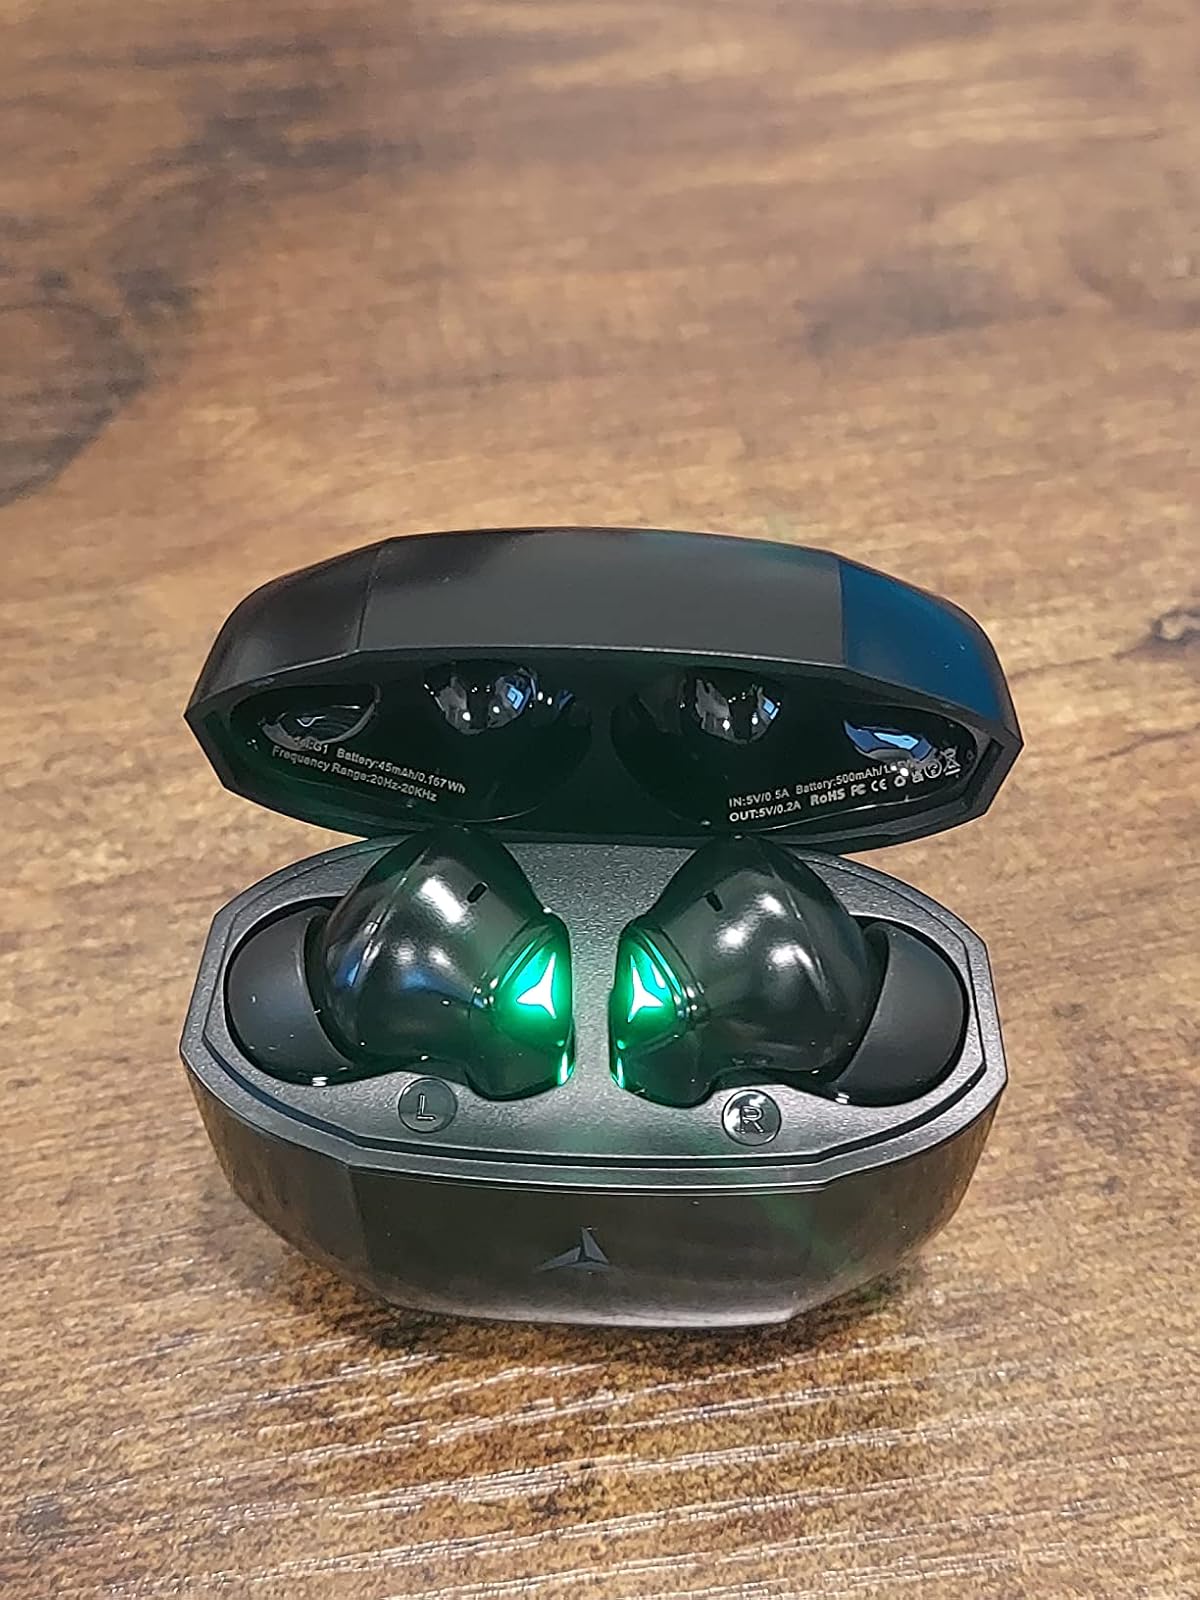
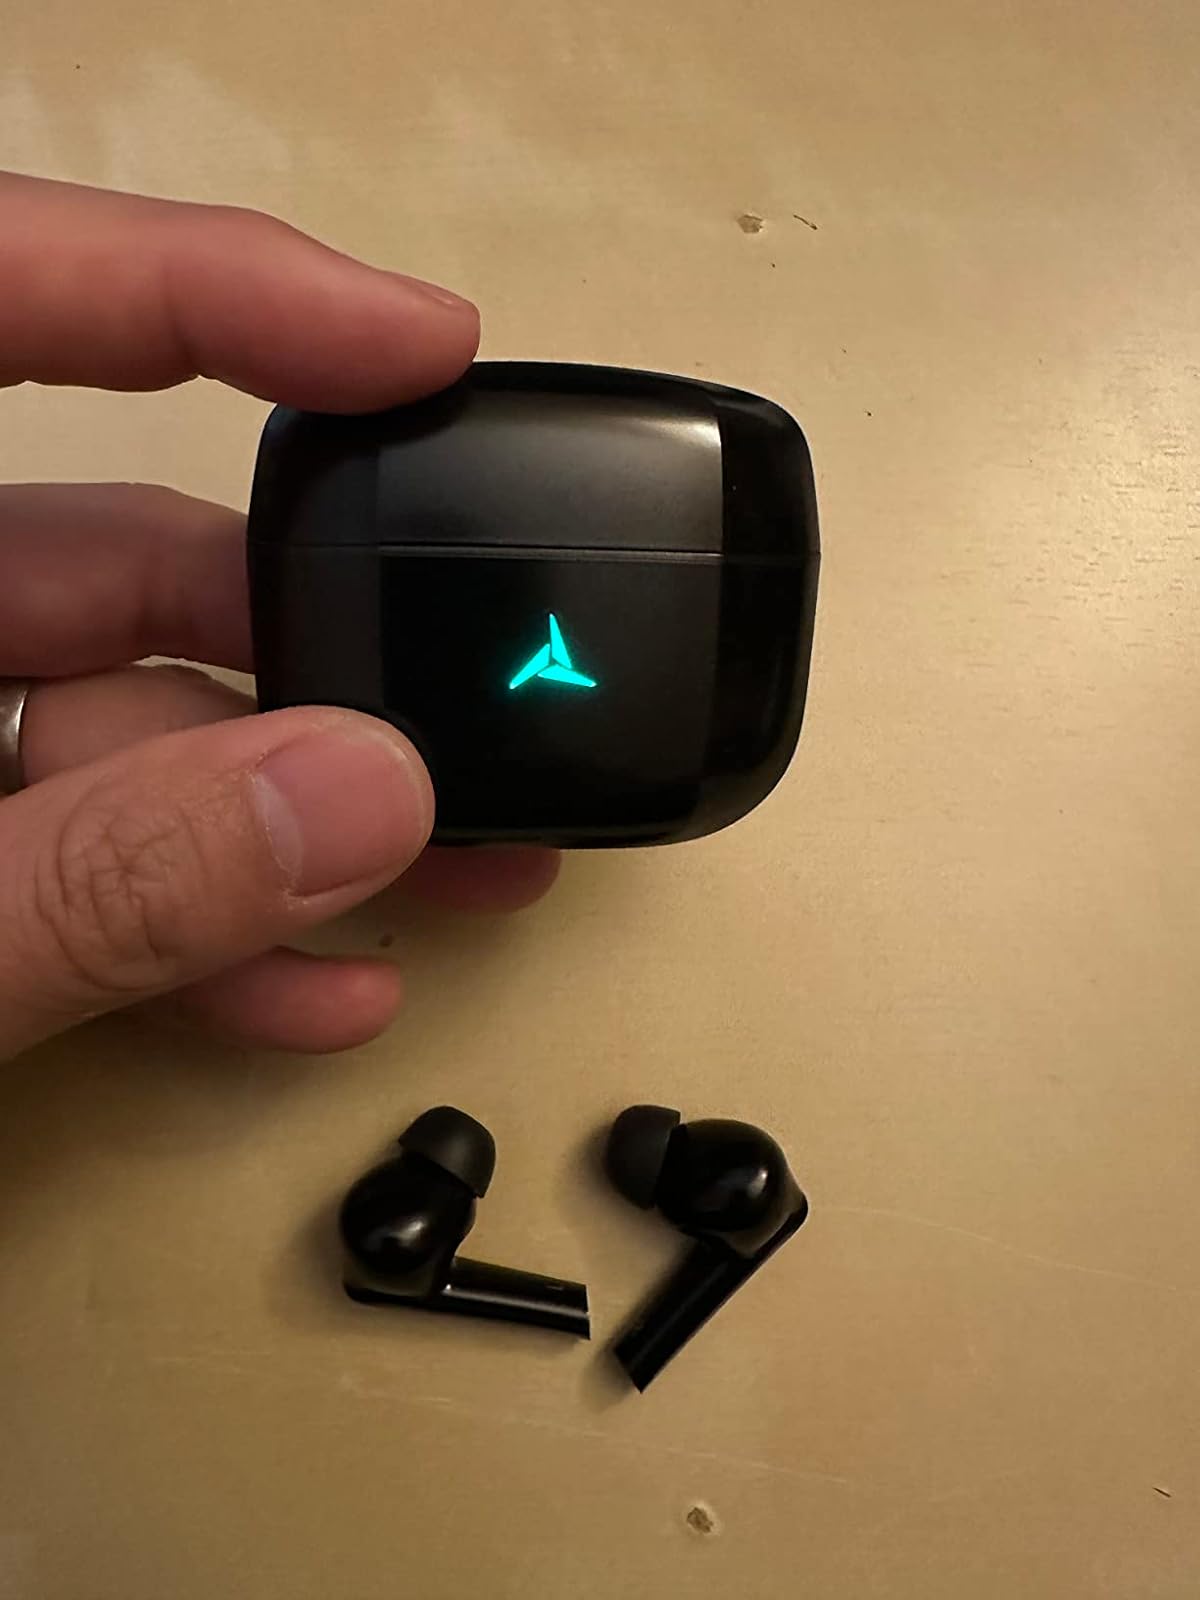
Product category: earbuds
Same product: yes